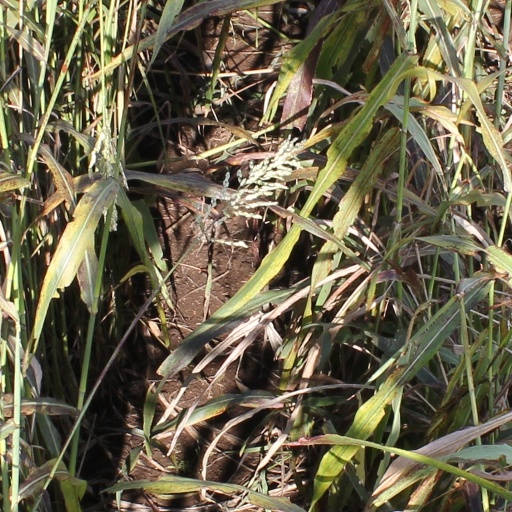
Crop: sorghum